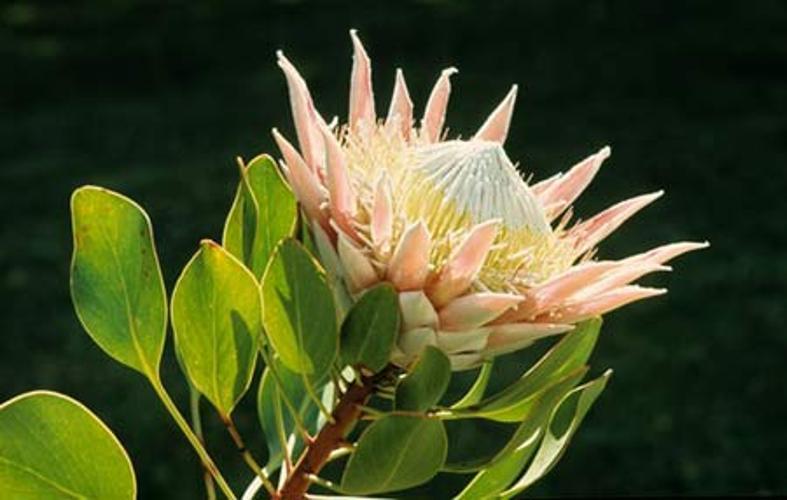
Label: king protea